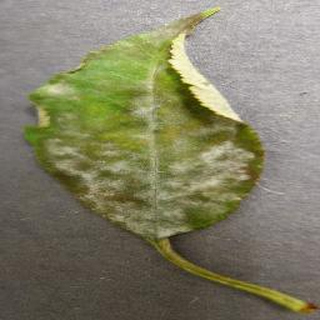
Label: cherry_powdery_mildew